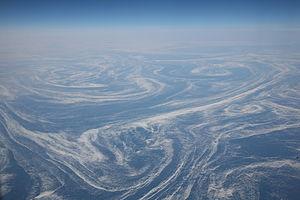
Le courant du Labrador est un courant océanique froid dans le nord de l'Atlantique.